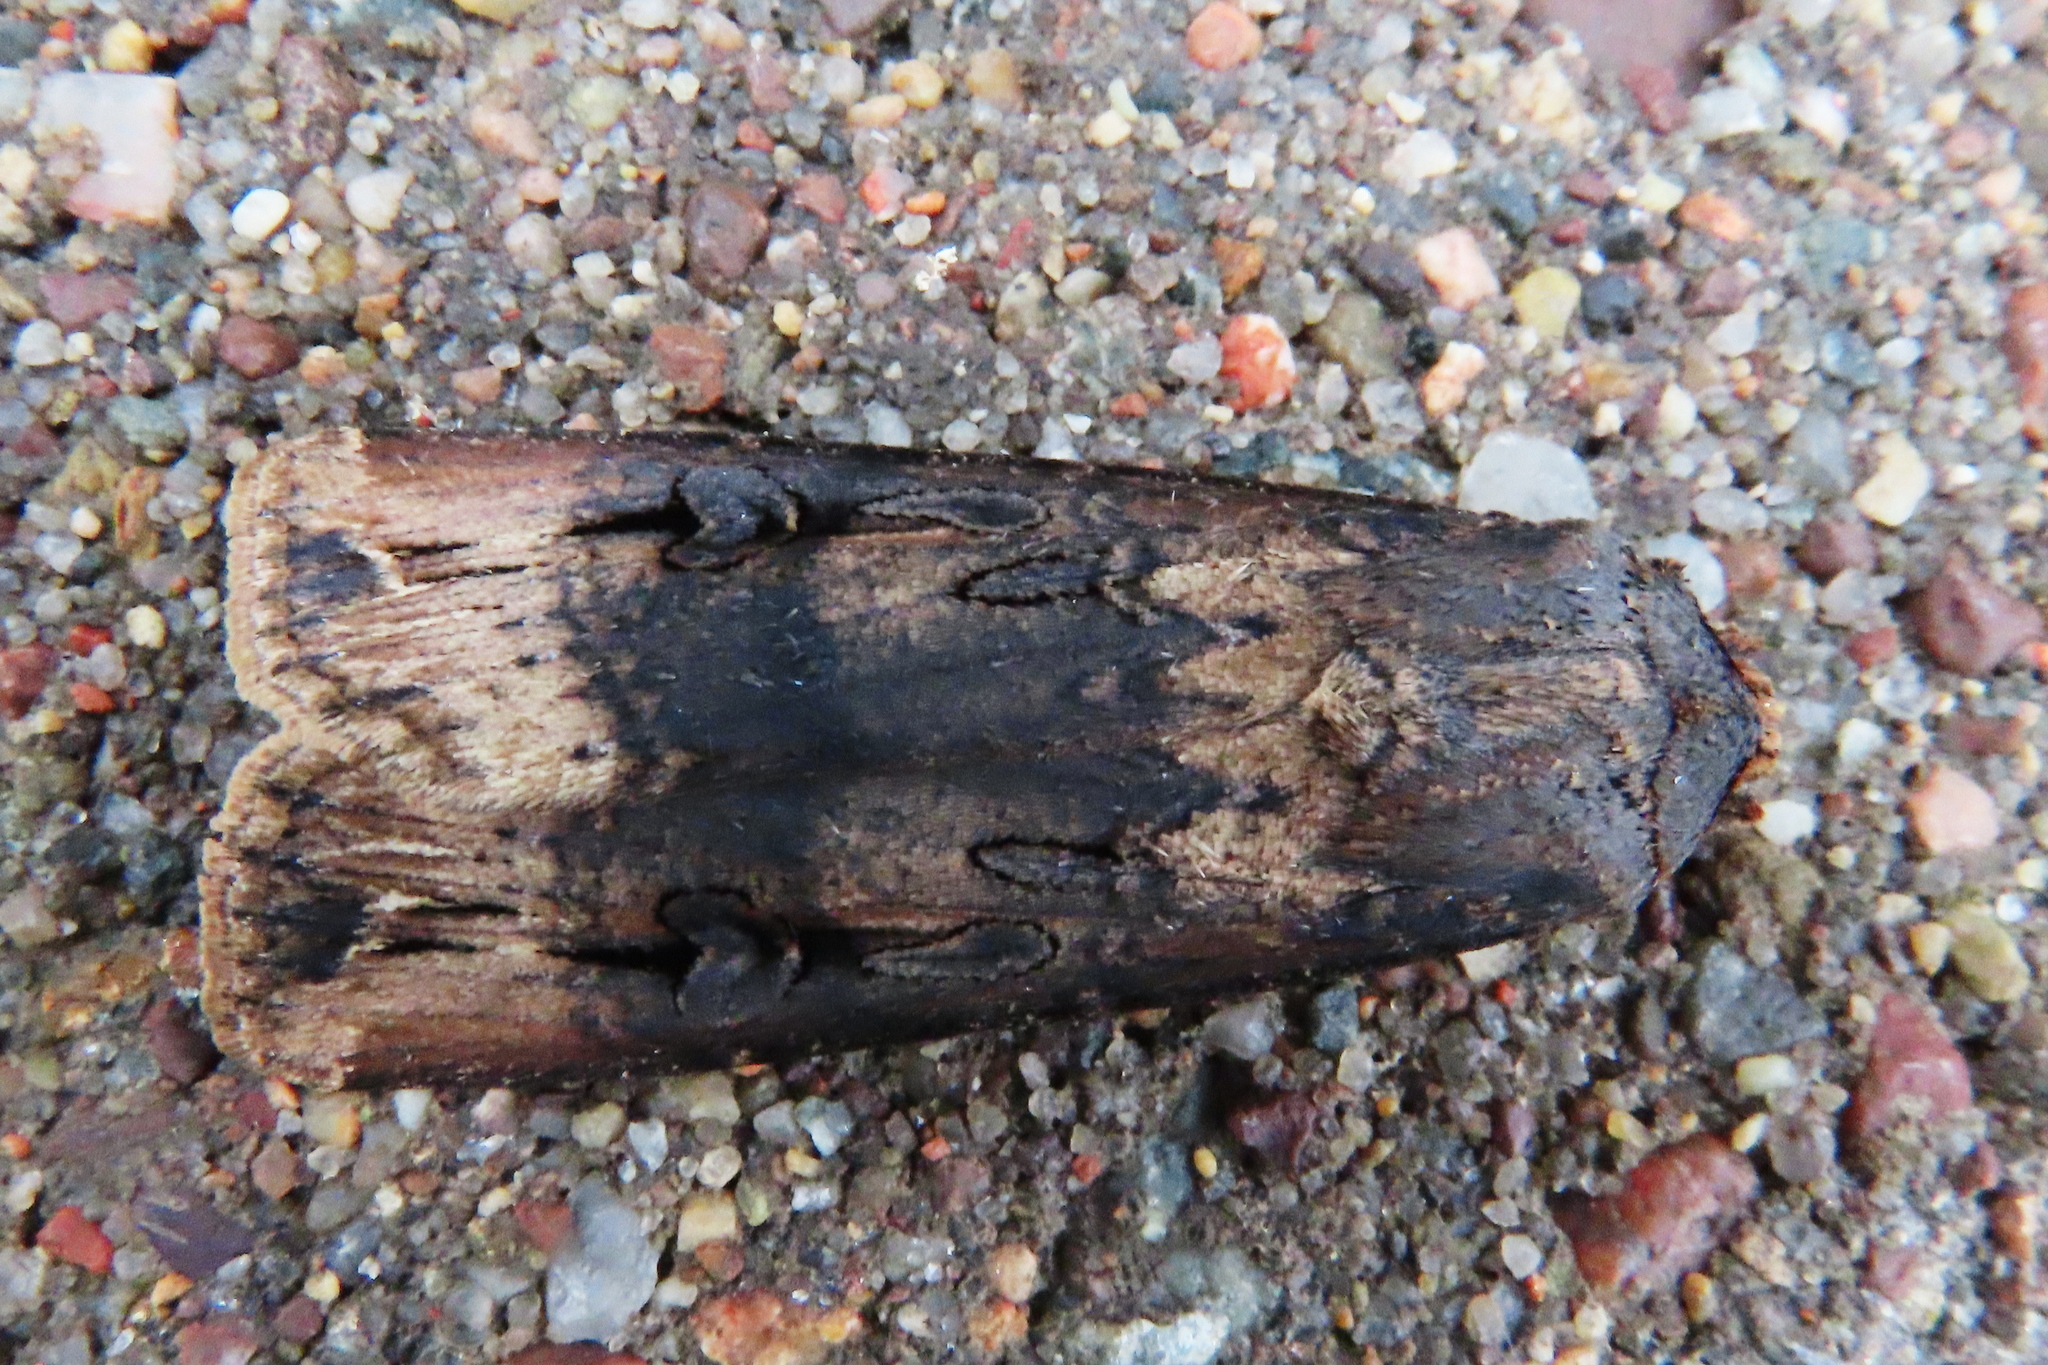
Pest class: cutworms